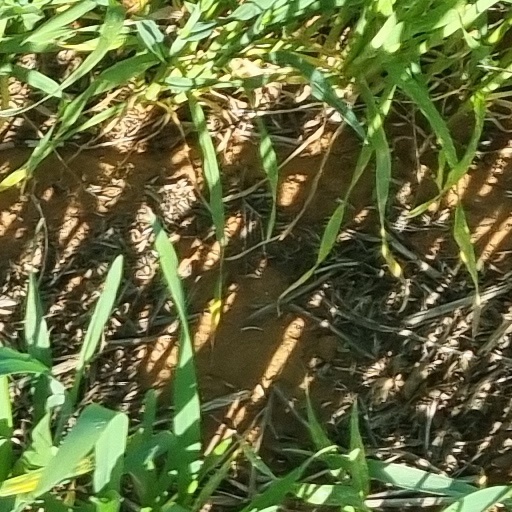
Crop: wheat